Breiz Atao

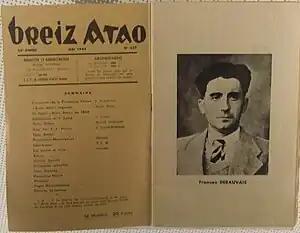
An issue of "Breiz Atao" from 1944, promoting the formation of Célestin Lainé's militia and Francois Debeauvais's article on the alliance of Breton nationalism with Nazism.

Breiz Atao (also Breizh Atao) (in Breton "Brittany For Ever" cf. Breizh atav), was a Breton nationalist journal in the mid-twentieth century. It was written in French, and has always been considered as a French nationalist journal by the non-francized Bretons. The term is also used for the broader movement associated with the journal's political position.